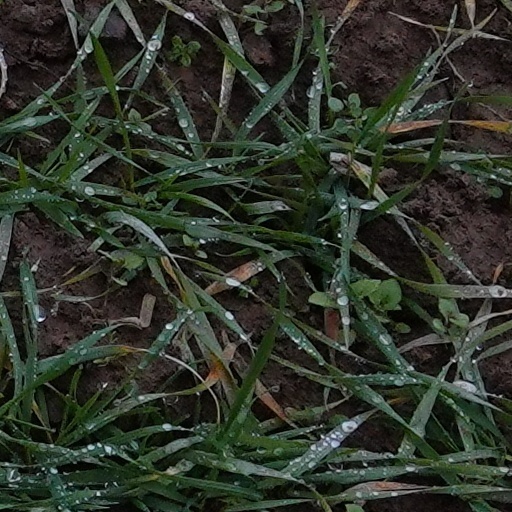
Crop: wheat